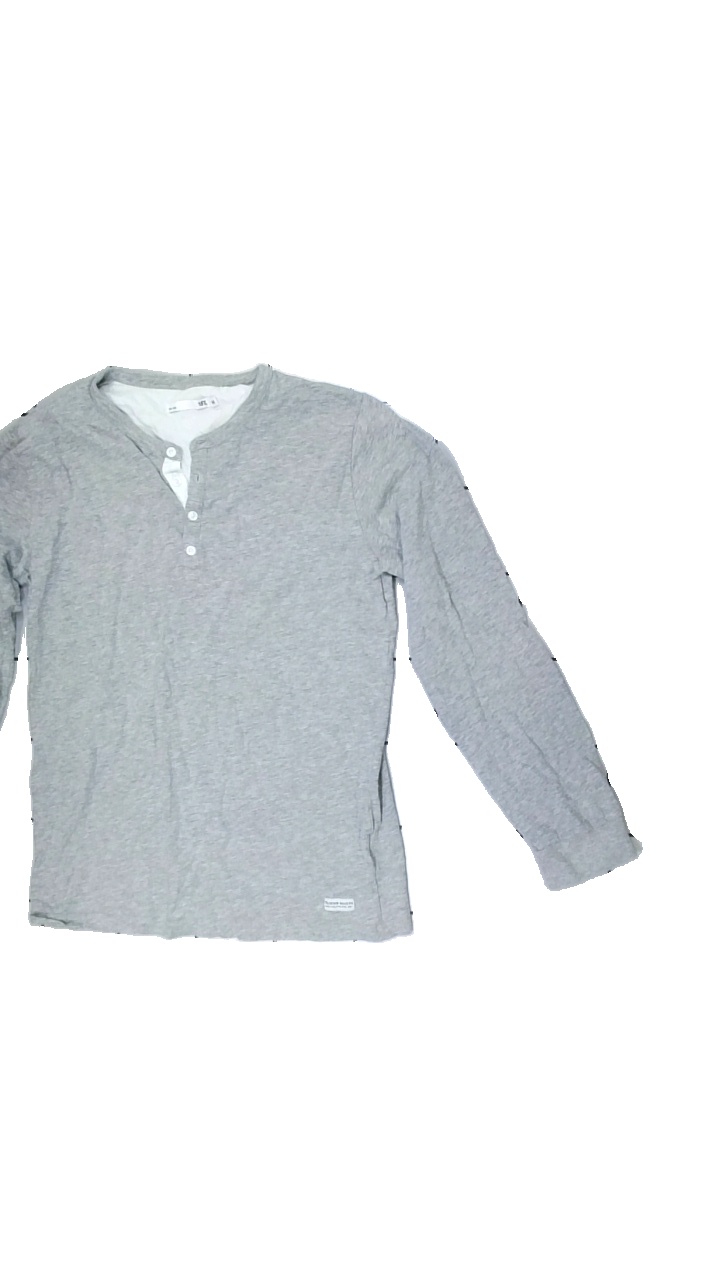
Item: Sweater (Men)
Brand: Lager 157
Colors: Grey
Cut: Regular, V-collar
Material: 100%cotton
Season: Spring
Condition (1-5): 3
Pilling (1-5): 3
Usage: Export
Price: <50